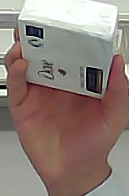
Product: dove_soap